Rubina Dilaik

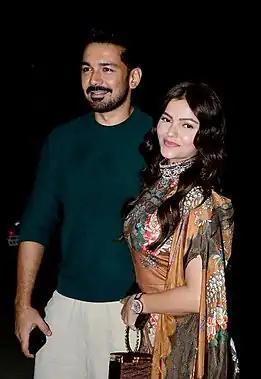
Dilaik with husband in 2022

Dilaik married her longtime boyfriend, actor Abhinav Shukla on 21 June 2018 in Shimla. Dilaik revealed it on "Bigg Boss 14" that her marriage with Shukla was falling apart before they entered the show. She also revealed that they had given six months to each other before their divorce. However, after the show they decided to continue their marriage while her husband said, "there's no divorce happening". The couple welcomed twin girls on 27 November 2023, Jeeva and Edhaa.